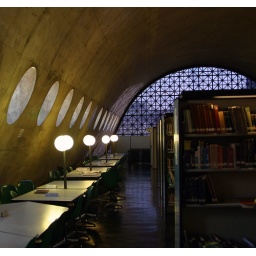
reading desks in the library